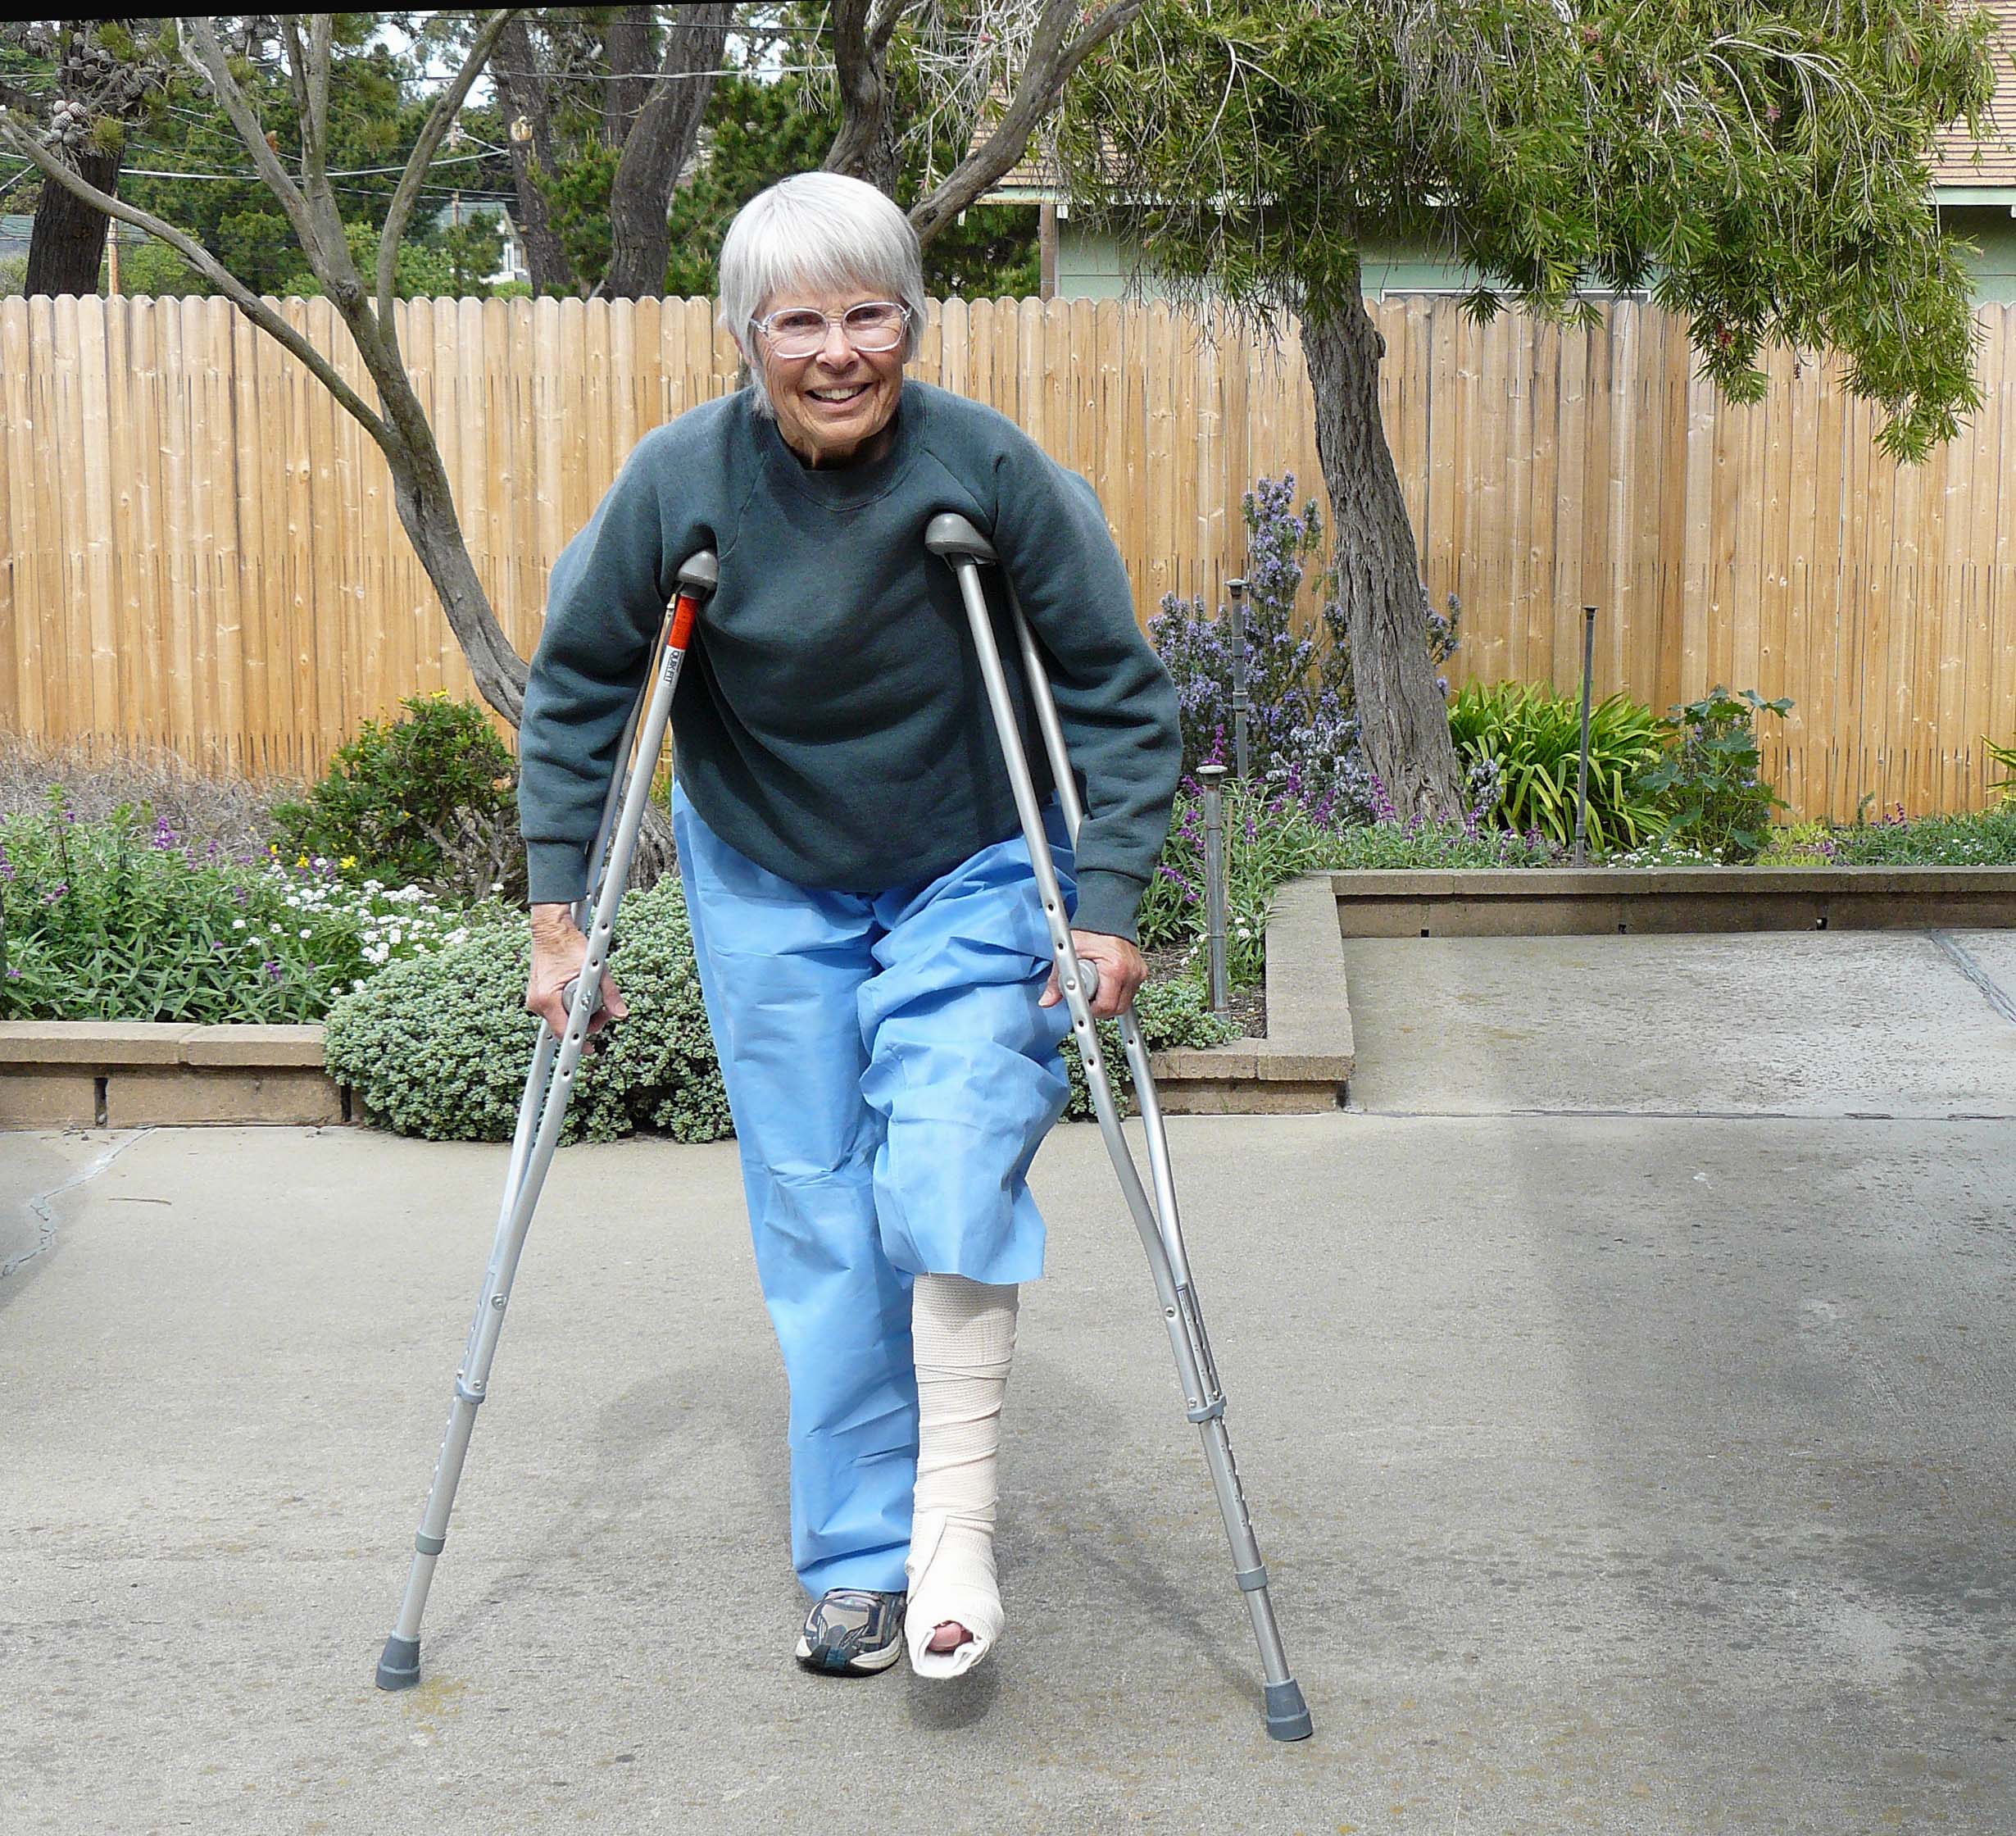
walking, lawn, paperpants, watchwhereyouwalk, legingury, cleanliness, crutch